Esgaroth

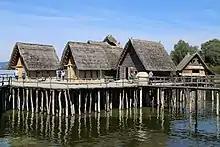
Reconstructed neolithic pile houses on the Bodensee

The archaeologist Deborah Sabo, in "Mythlore", calls the description of Lake-town as Bilbo arrives there "perhaps Tolkien's most vivid attempt to model a place in Middle-earth on real-world archaeology". She notes that pile dwellings were discovered at Lake Zurich in 1853–1854 when the water level was unusually low; Ferdinand Keller proposed that the village had been constructed on a platform on piles over the lake, creating "a sensation". By 1900, some hundreds of lake villages had been identified from Britain and Europe, and in a "lake-dwelling craze", children's books and newspaper and magazine articles provided pictures and descriptions of lake villages. In addition, Sabo writes that Tolkien characteristically viewed the past as far better than the present, and that after Smaug has fallen, dying, on the town, destroying it, people avoid the place: "few dared to cross the cursed spot, and none dared to dive into the shivering water or recover the precious stones that fell from his rotting carcase." She states that in this passage, Tolkien is projecting the tale into the future, when the new town too will be an archaeological site, complete with folklore beliefs about a haunted place containing bones, jewels, and the remains of the piles of the town.